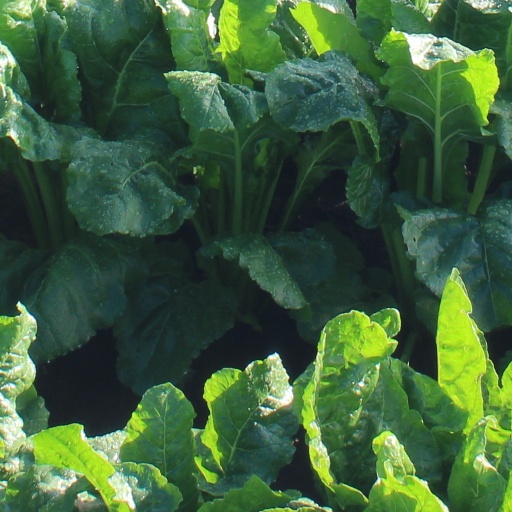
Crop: sugar beet